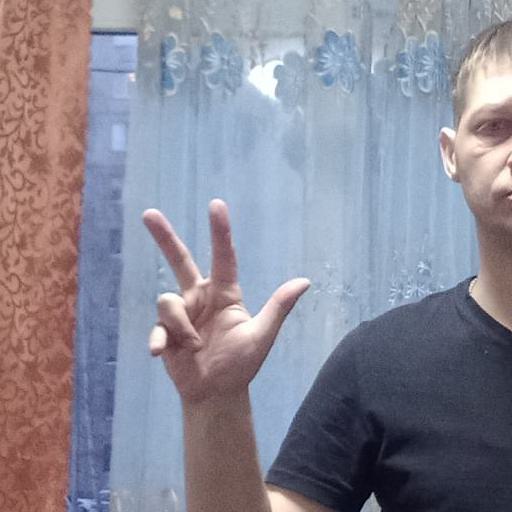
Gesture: three2